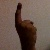
The image shows a hand gesture representing the number 1 in Indian Sign Language.